Abdul Qadir (cricketer)

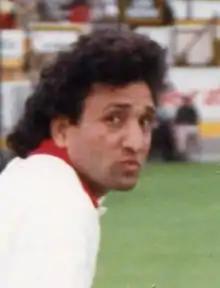
Abdul Qadir in 1990

Abdul Qadir Khan SI (15 September 1955 – 6 September 2019) was an international cricketer who bowled leg spin for Pakistan. Abdul Qadir is widely regarded as a legendary leg spinner from the 1970s and 1980s and was a role model for up and coming leg spinners. His unique style of bowling consisted of a rhythmic cantering walk before the ball toss. Qadir was voted the best player in the Group B matches of the 1987 Cricket World Cup and won a car which he donated to Imran Khan for his Shaukat Khanum Memorial Cancer Hospital and Research Centre project. Later he was a commentator and Chief Selector of the Pakistan Cricket Board, from which he resigned in 2009 due to differences of opinion with leading Pakistan cricket administrators.